Call of Duty: Infinite Warfare

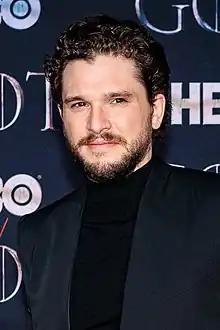
Kit Harington plays the story's main antagonist, Rear Admiral Salen Kotch.

"Infinite Warfare" is set in the distant future, after Earth has been stripped of its natural resources as a result of population growth and industrial expansion, prompting the nations of the world to unite and form the United Nations Space Alliance (UNSA), a political organization that handles matters of trade, travel, land claims and all efforts relating to human space colonization. The residents of Earth rely on colonies established elsewhere in the Solar System in order to mine planets and asteroids for resources. The value of these outposts, however, attracts militant radicals who seek to control them, which could place the countries of Earth in a difficult position. In response, the UNSA is defended by the Solar Associated Treaty Organization (SATO), a coordinated military structure that defends Earth and the UNSA's holdings. Prior to the events of the game, a new hostile faction emerges on Mars, calling themselves the Settlement Defense Front (SDF), a totalitarian government consisting of former UNSA colonies that broke away during a previous war of secession. Following years of a troubled stalemate with the Front, relations have deteriorated to a point where the entire Solar System is poised on the brink of war.